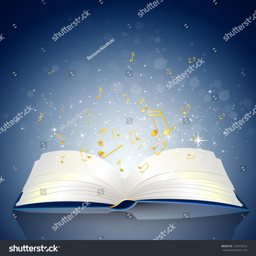
vector illustration of an open book with notes